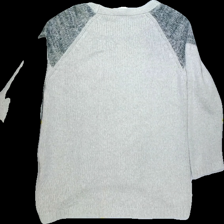
View: back
Type: Sweater
Category: Ladies
Brand: Vero moda
Colors: Beige, Grey
Material: 66%acrylic 33%nylon 3%elastane
Pattern: Plain
Cut: C-collar, Regular
Size: L
Season: All
Trend: No trend
Stains: No
Price range: <50
Recommended usage: Export